American Bridge Company

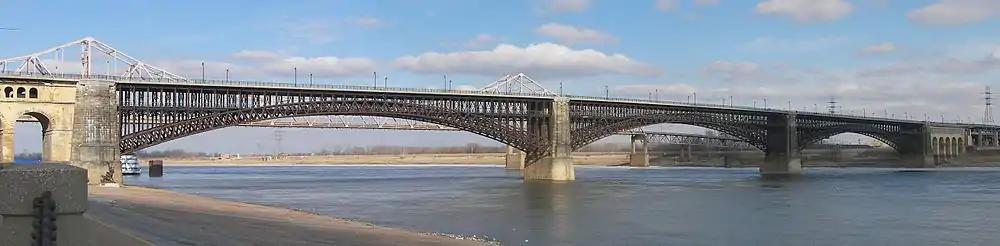
The Eads Bridge on the Mississippi River, the first major bridge built primarily of steel, was constructed by one of American Bridge Co.'s antecedents in 1874.

American Bridge Company was founded in April 1900, when J.P. Morgan & Co. led a consolidation of 28 of the largest U.S. steel fabricators and constructors. The company's roots extend to the late 1860s, when one of the consolidated firms, Keystone Bridge Company, built the Eads Bridge at St. Louis, the first steel bridge over the Mississippi River and still in use. In 1902, the company became a subsidiary of United States Steel as part of the Steel Trust consolidation.